Greenland national football team

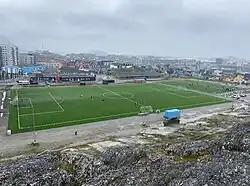
Nuuk Stadium, The stadium where the Greenland national team plays its home games.

Greenland has been seeking to participate in confederated football since at least 1998 when then national team manager Sepp Piontek stated that he had already asked UEFA to look into the possibility of Greenland becoming a member of the organization. About the issue, former DBU president Allan Hansen stated, "Concerning the GBU, I’m not convinced [they] officially applied for FIFA and UEFA membership at around the same time as Gibraltar. As I’m informed, the GBU in the late nineties sent a letter [requesting clarification on a number of issues] but there were no follow-up actions." Additionally, he stated, "I can't foretell what will happen in the future, but I have attended a meeting with UEFA, DBU and GBU and I'm convinced that the day DBU and GBU present a partnership agreement and a road-map for the development of Greenlandic football, UEFA will be ready to discuss options for supporting the development of Greenlandic football as well as football on an administrative level." However, another report from 2010 states that an application was submitted but other factors such as the admittance of former Soviet and Yugoslav nations made for bad timing of the application.